Wilsthorpe, East Riding of Yorkshire

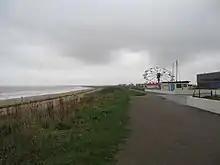
Cliffs at Wilsthorpe

Wilsthorpe was formerly a township in the parish of Bridlington, in 1866 Wilsthorpe became a separate civil parish, on 1 October 1896 the parish was abolished to form Fraisthorpe with Auburn and Wilsthorpe. In 1891 the parish had a population of 16.